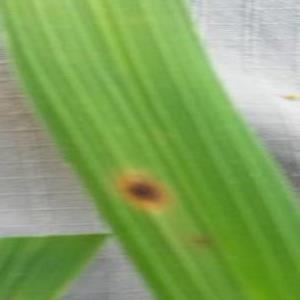
Disease: Brownspot